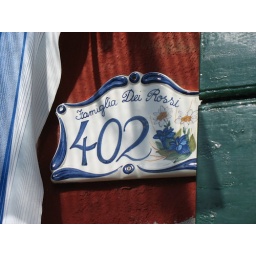
fabulous street sign in ceramic burano, venice Italy